Qalawun complex

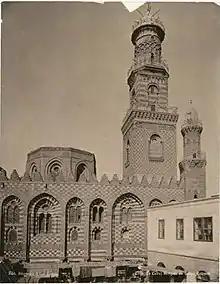
Facade of Sultan Qalawun's complex on al-Muizz Street

The funerary complex of Sultan al-Mansur Sayf al-Din Qalawun, including both madrasa and mausoleum reportedly took 13 months to build, and was under construction from 1284 to August 1285. This fact is remarkable considering the size and scope of the complex. The hospital took less than six months to complete, the mausoleum and madrasa each taking about four months. The building project was supervised by emir ‘Alam al-Din Sanjar al-Shuja‘i al-Mansuri (ʿAlam ad-Dīn Sanǧar aš-Šuǧāʿī al-Manṣūrī), whose speedy completion of this massive project through illicit methods resulted in controversy and enduring negative associations with the monument. In al-Maqrīzī's history of Cairo's monuments, he reports that construction of the complex was completed by the forced labor of builders, passers-by in the area, and Mongol prisoners of war, all of which reportedly were subject to "brutal abuse." In addition to employing brutal labor practices, Sanjar also illegally acquired properties and forcibly evicted their inhabitants to complete the complex. The means by which this complex was built even caused some religious scholars to call for the boycotting of such complexes. Despite the controversy surrounding its construction, after its completion, the complex was considered one of the most beautiful buildings at that time, where it included a school ("madrasa"), a hospital ("bimaristan") and a mausoleum, with an intricate dome. Historians claim that the columns holding the mausoleum structure were made of granite, marble, and other materials that were taken from al-Salih's (Qalawun's master) palace and citadel in Roda Island. The complex was built in three stages, where the Hospital was finished first, the Mausoleum and then finally the school.